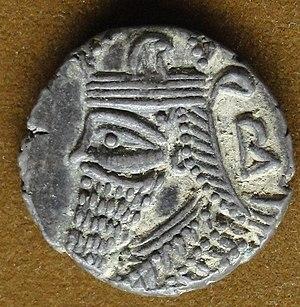
Le musée Reza Abbasi est un musée situé à Téhéran, dans le quartier de Seyed Khandan. Il doit son nom au fameux miniaturiste de l'époque safavide, Reza Abbasi.